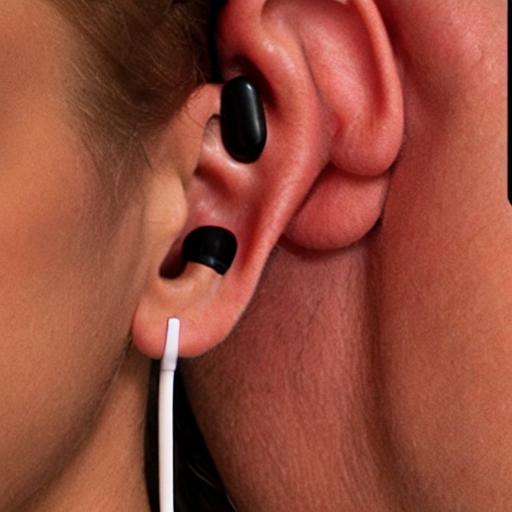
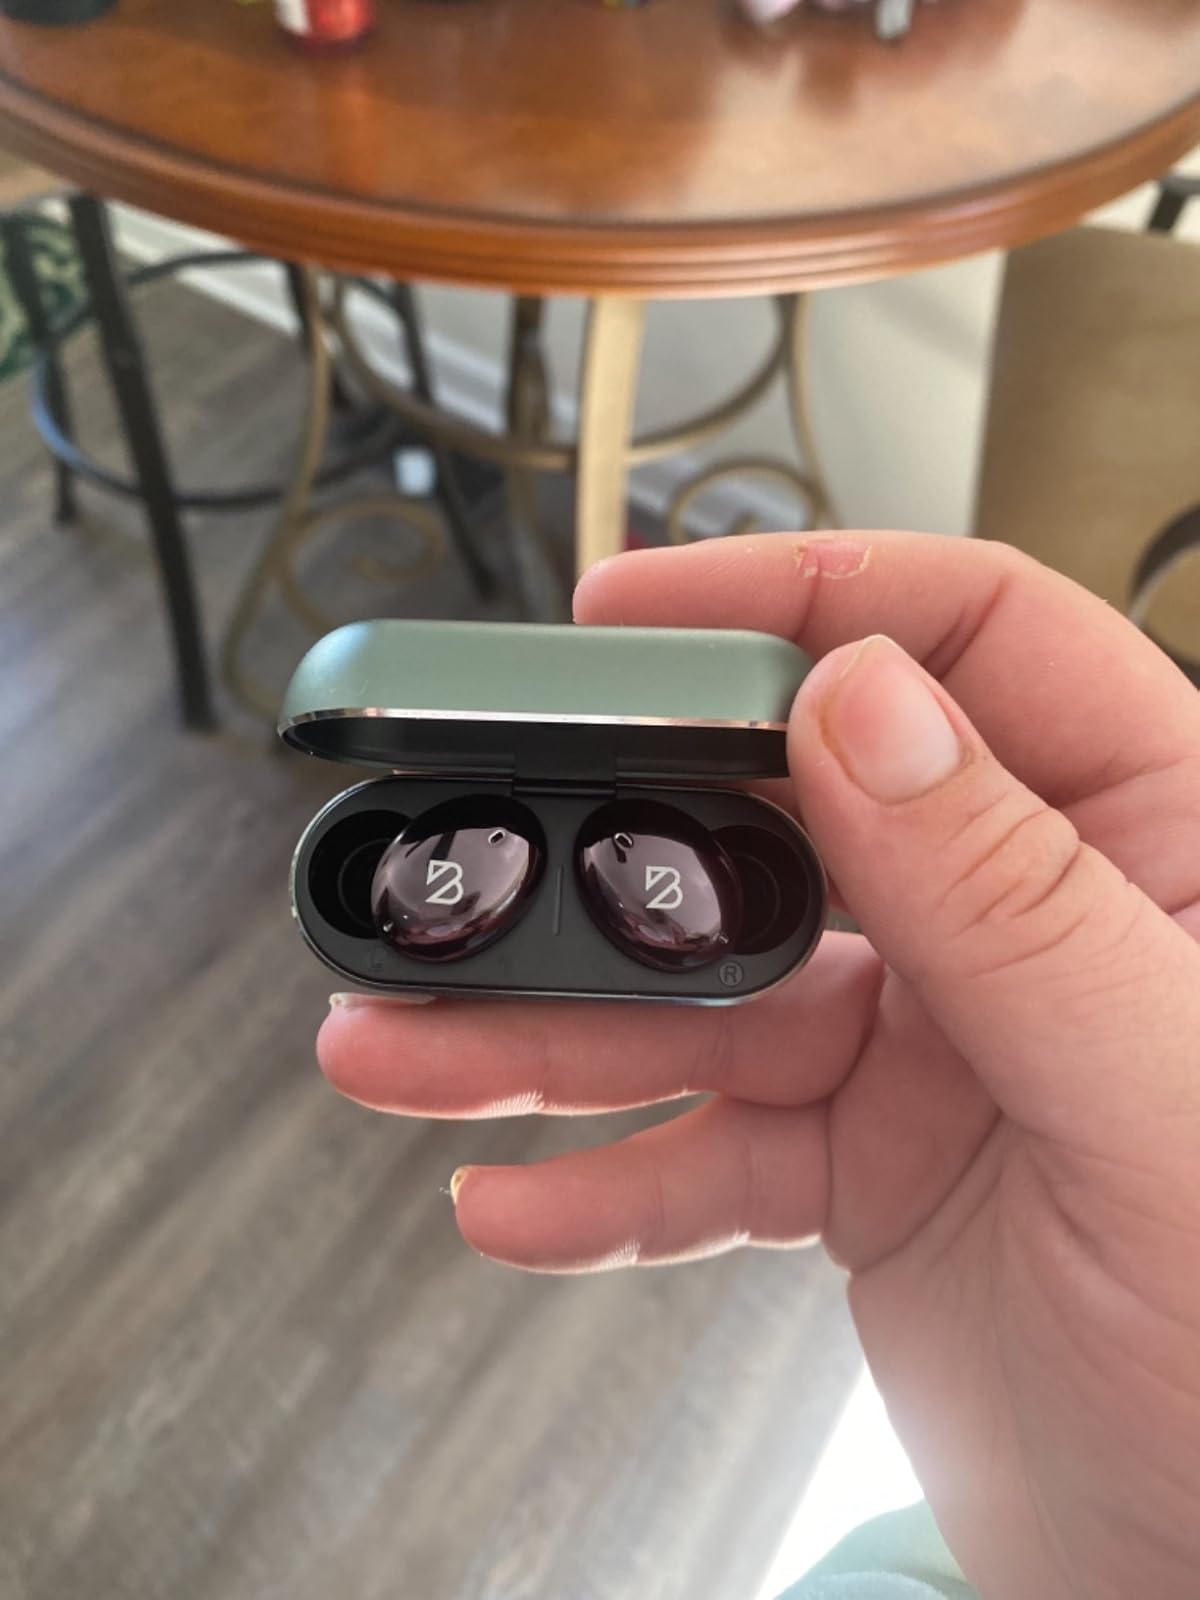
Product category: earbuds
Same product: no